MP 73

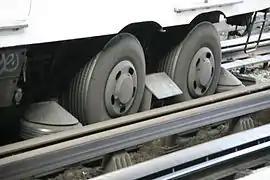
MP 73 Bogie

MP 73s are limited to . Each power car is equipped with four motors operating at 750 volts. They are controlled by a JH camshaft driven by a 72 V low voltage servo motor, with thirty notches. The low voltage of 72 V, also used for lighting, is supplied by a rotary converter. Braking has eleven notches on the manipulator, entirely pneumatic; it is controlled by a solenoid valve.